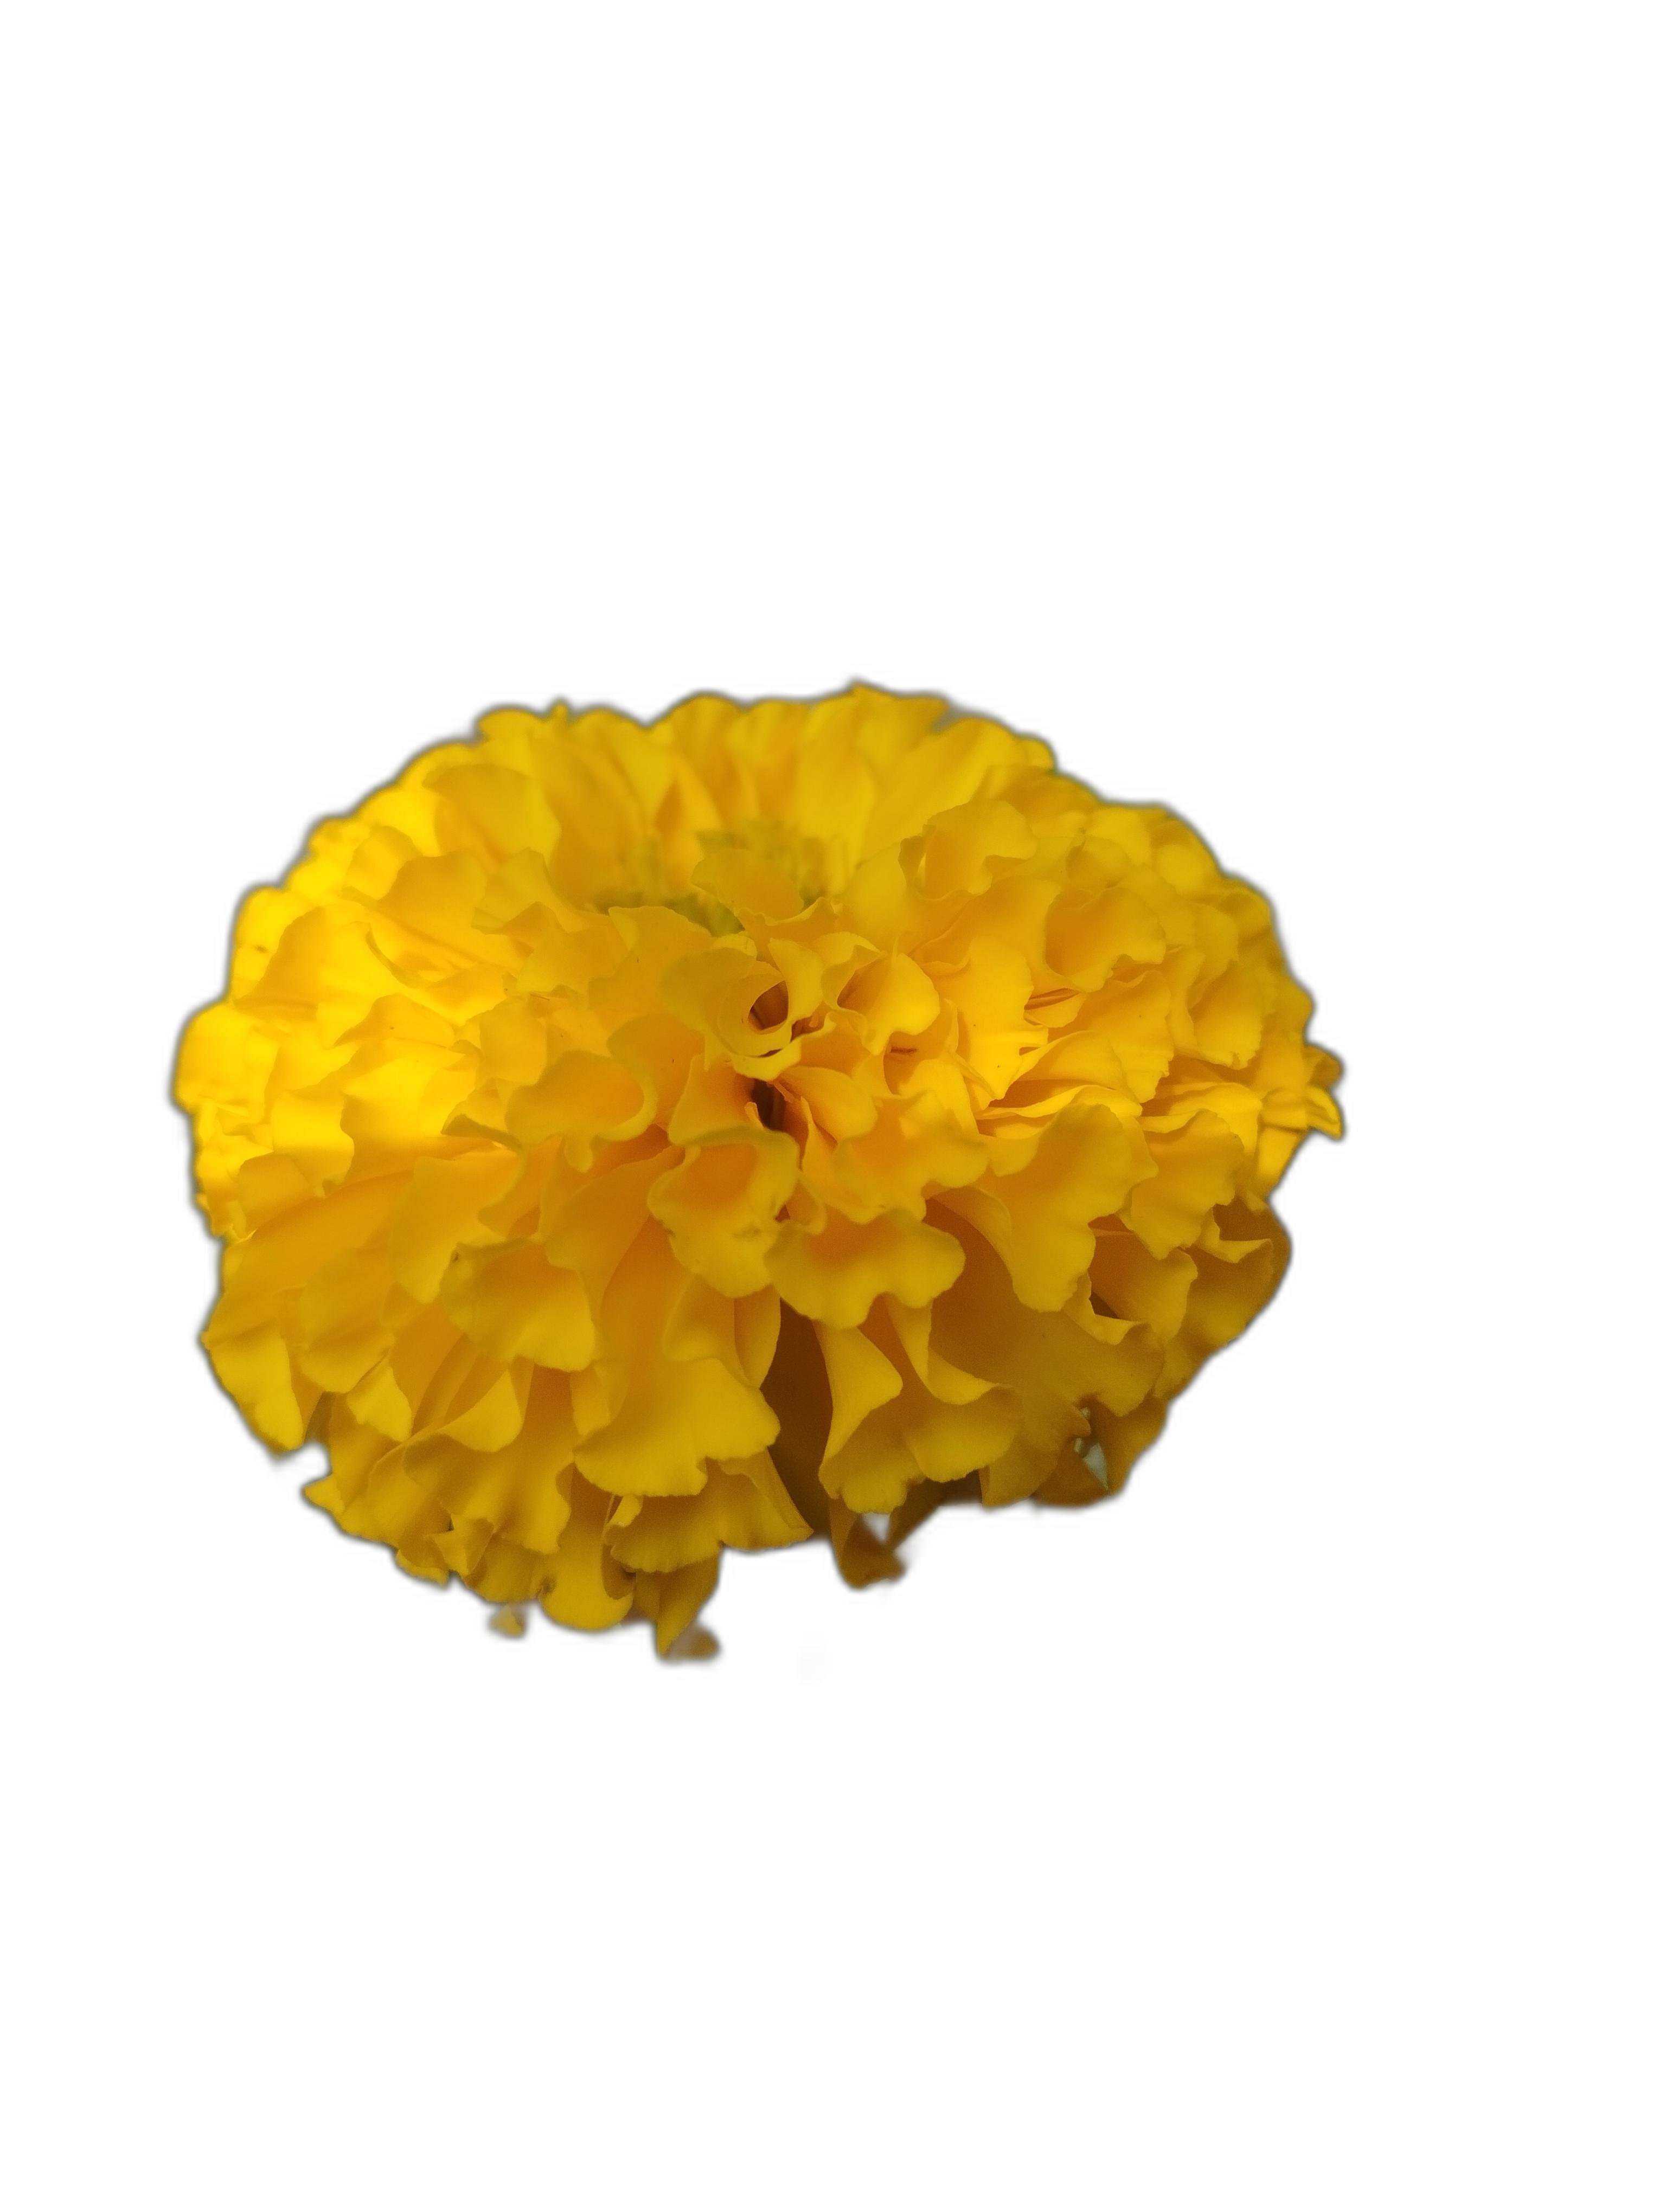
Label: Marigold